Economy of Paris

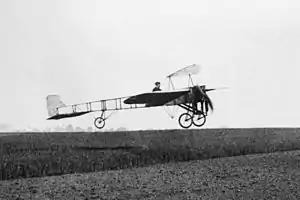
Louis Bleriot and his aircraft (1909)

The commerce in luxury goods had suffered greatly during the Revolution, as the chief buyers, the aristocracy, had been driven into exile. Their return during the Restoration and especially the rapid growth of the number of wealthy Parisians revived the business in jewelry, furniture, fine clothing, watches and other luxury products. The finest shops of Paris were lined up along the Rue Saint-Honoré.